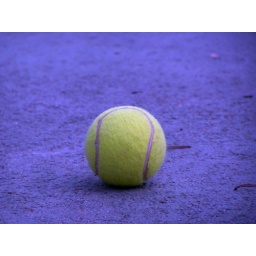
Taking advantage of little tennis break, i wanted to capture the vivid yellow colour standing in a grey ground.